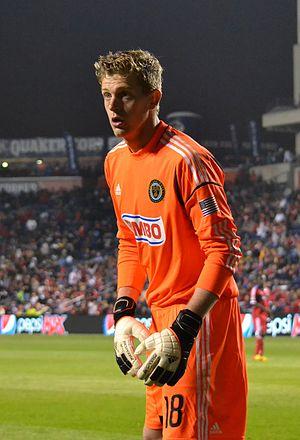
Zac MacMath est un joueur américain de soccer né le 7 août 1991 à St. Petersburg en Floride. Il joue au poste de gardien de but au Real Salt Lake en MLS.